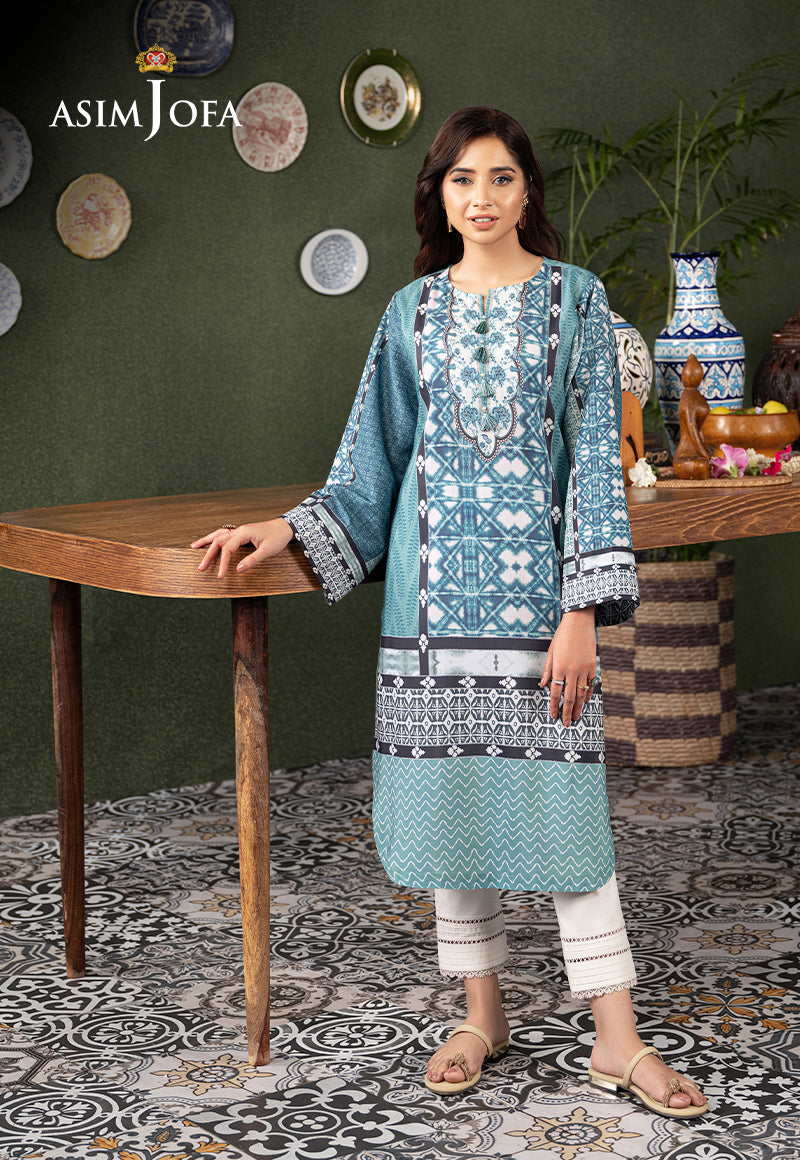
blue multi embroidered cotton tunic